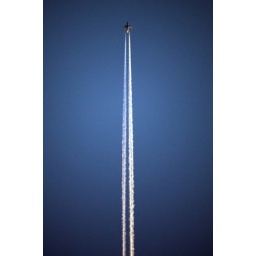
white trail in a perfectly blue summer sky